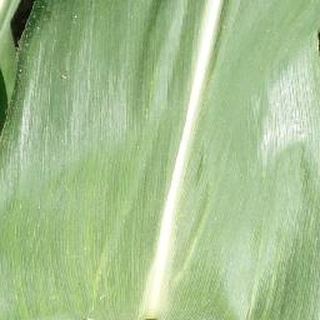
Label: healthy_corn